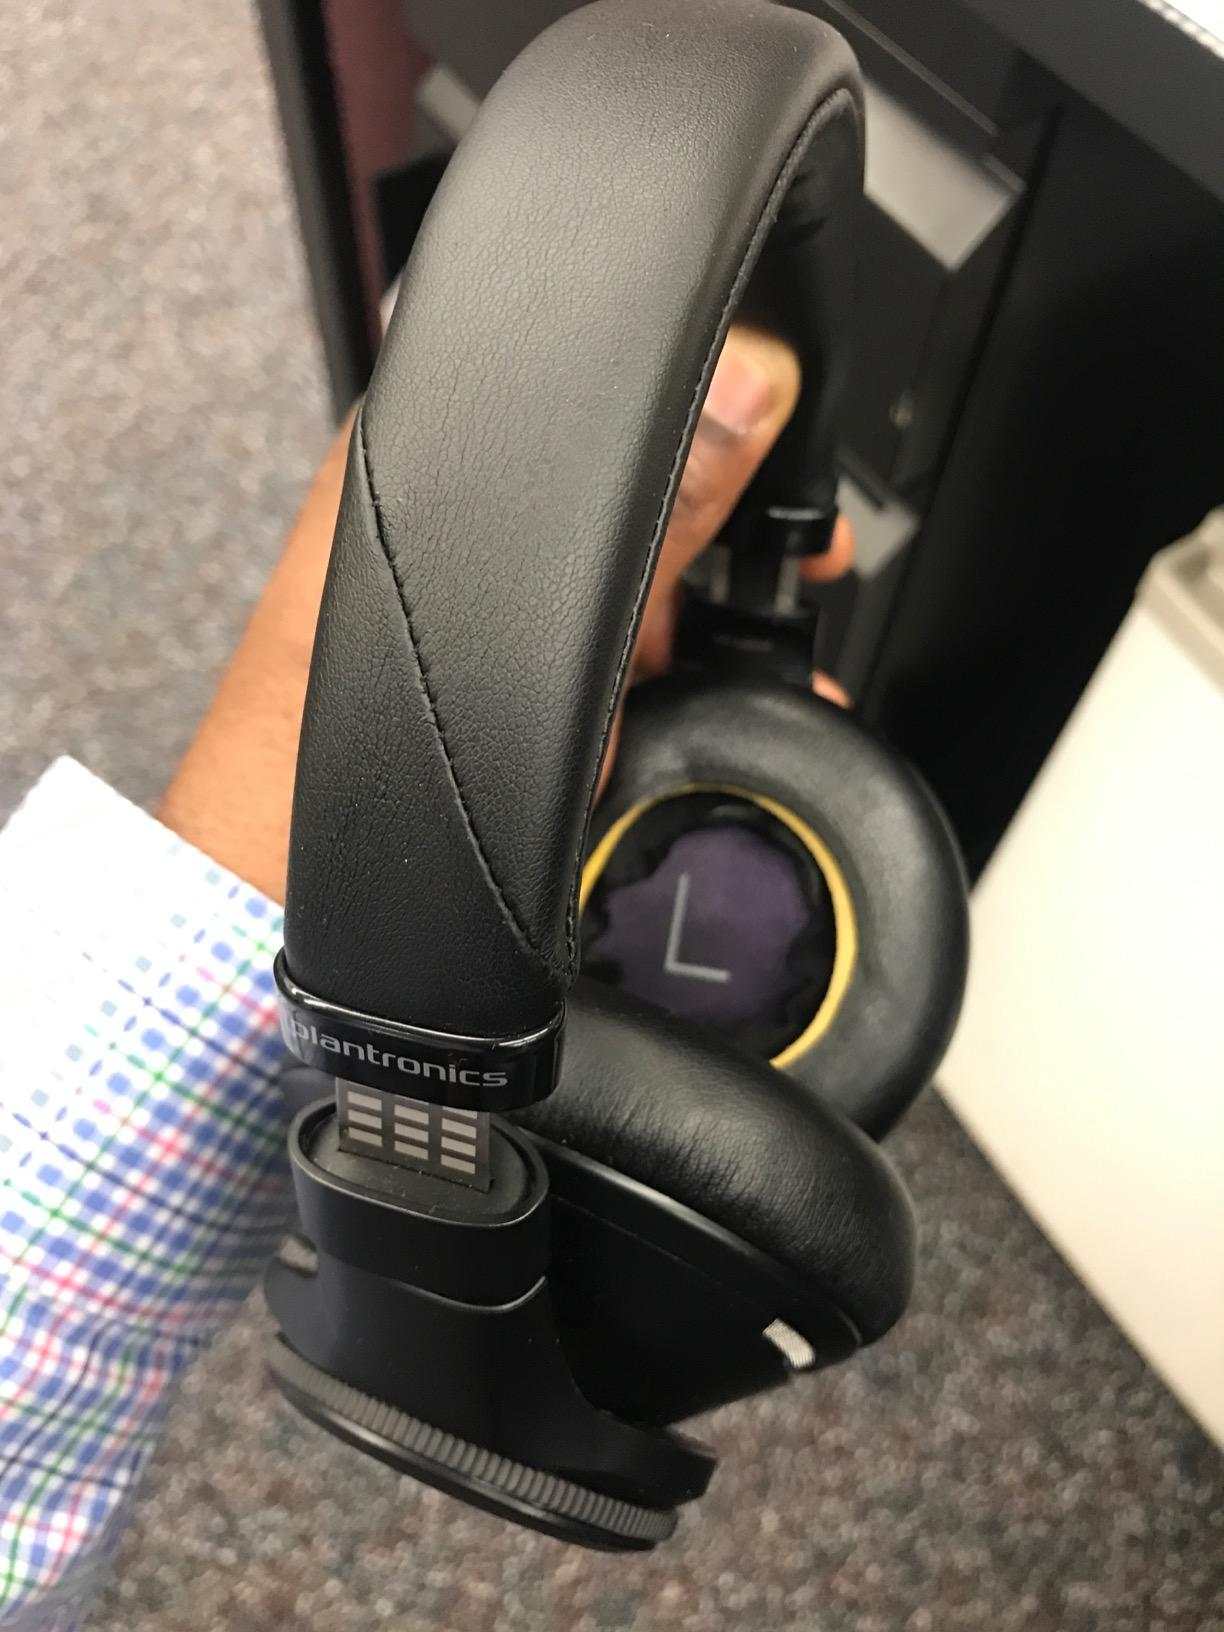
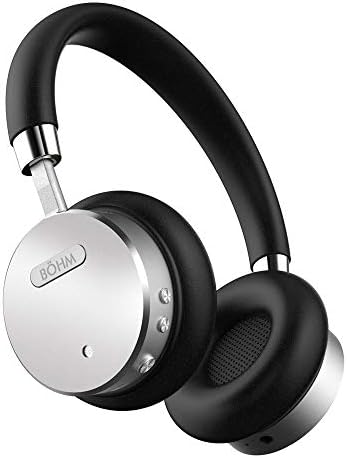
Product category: headphones
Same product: no